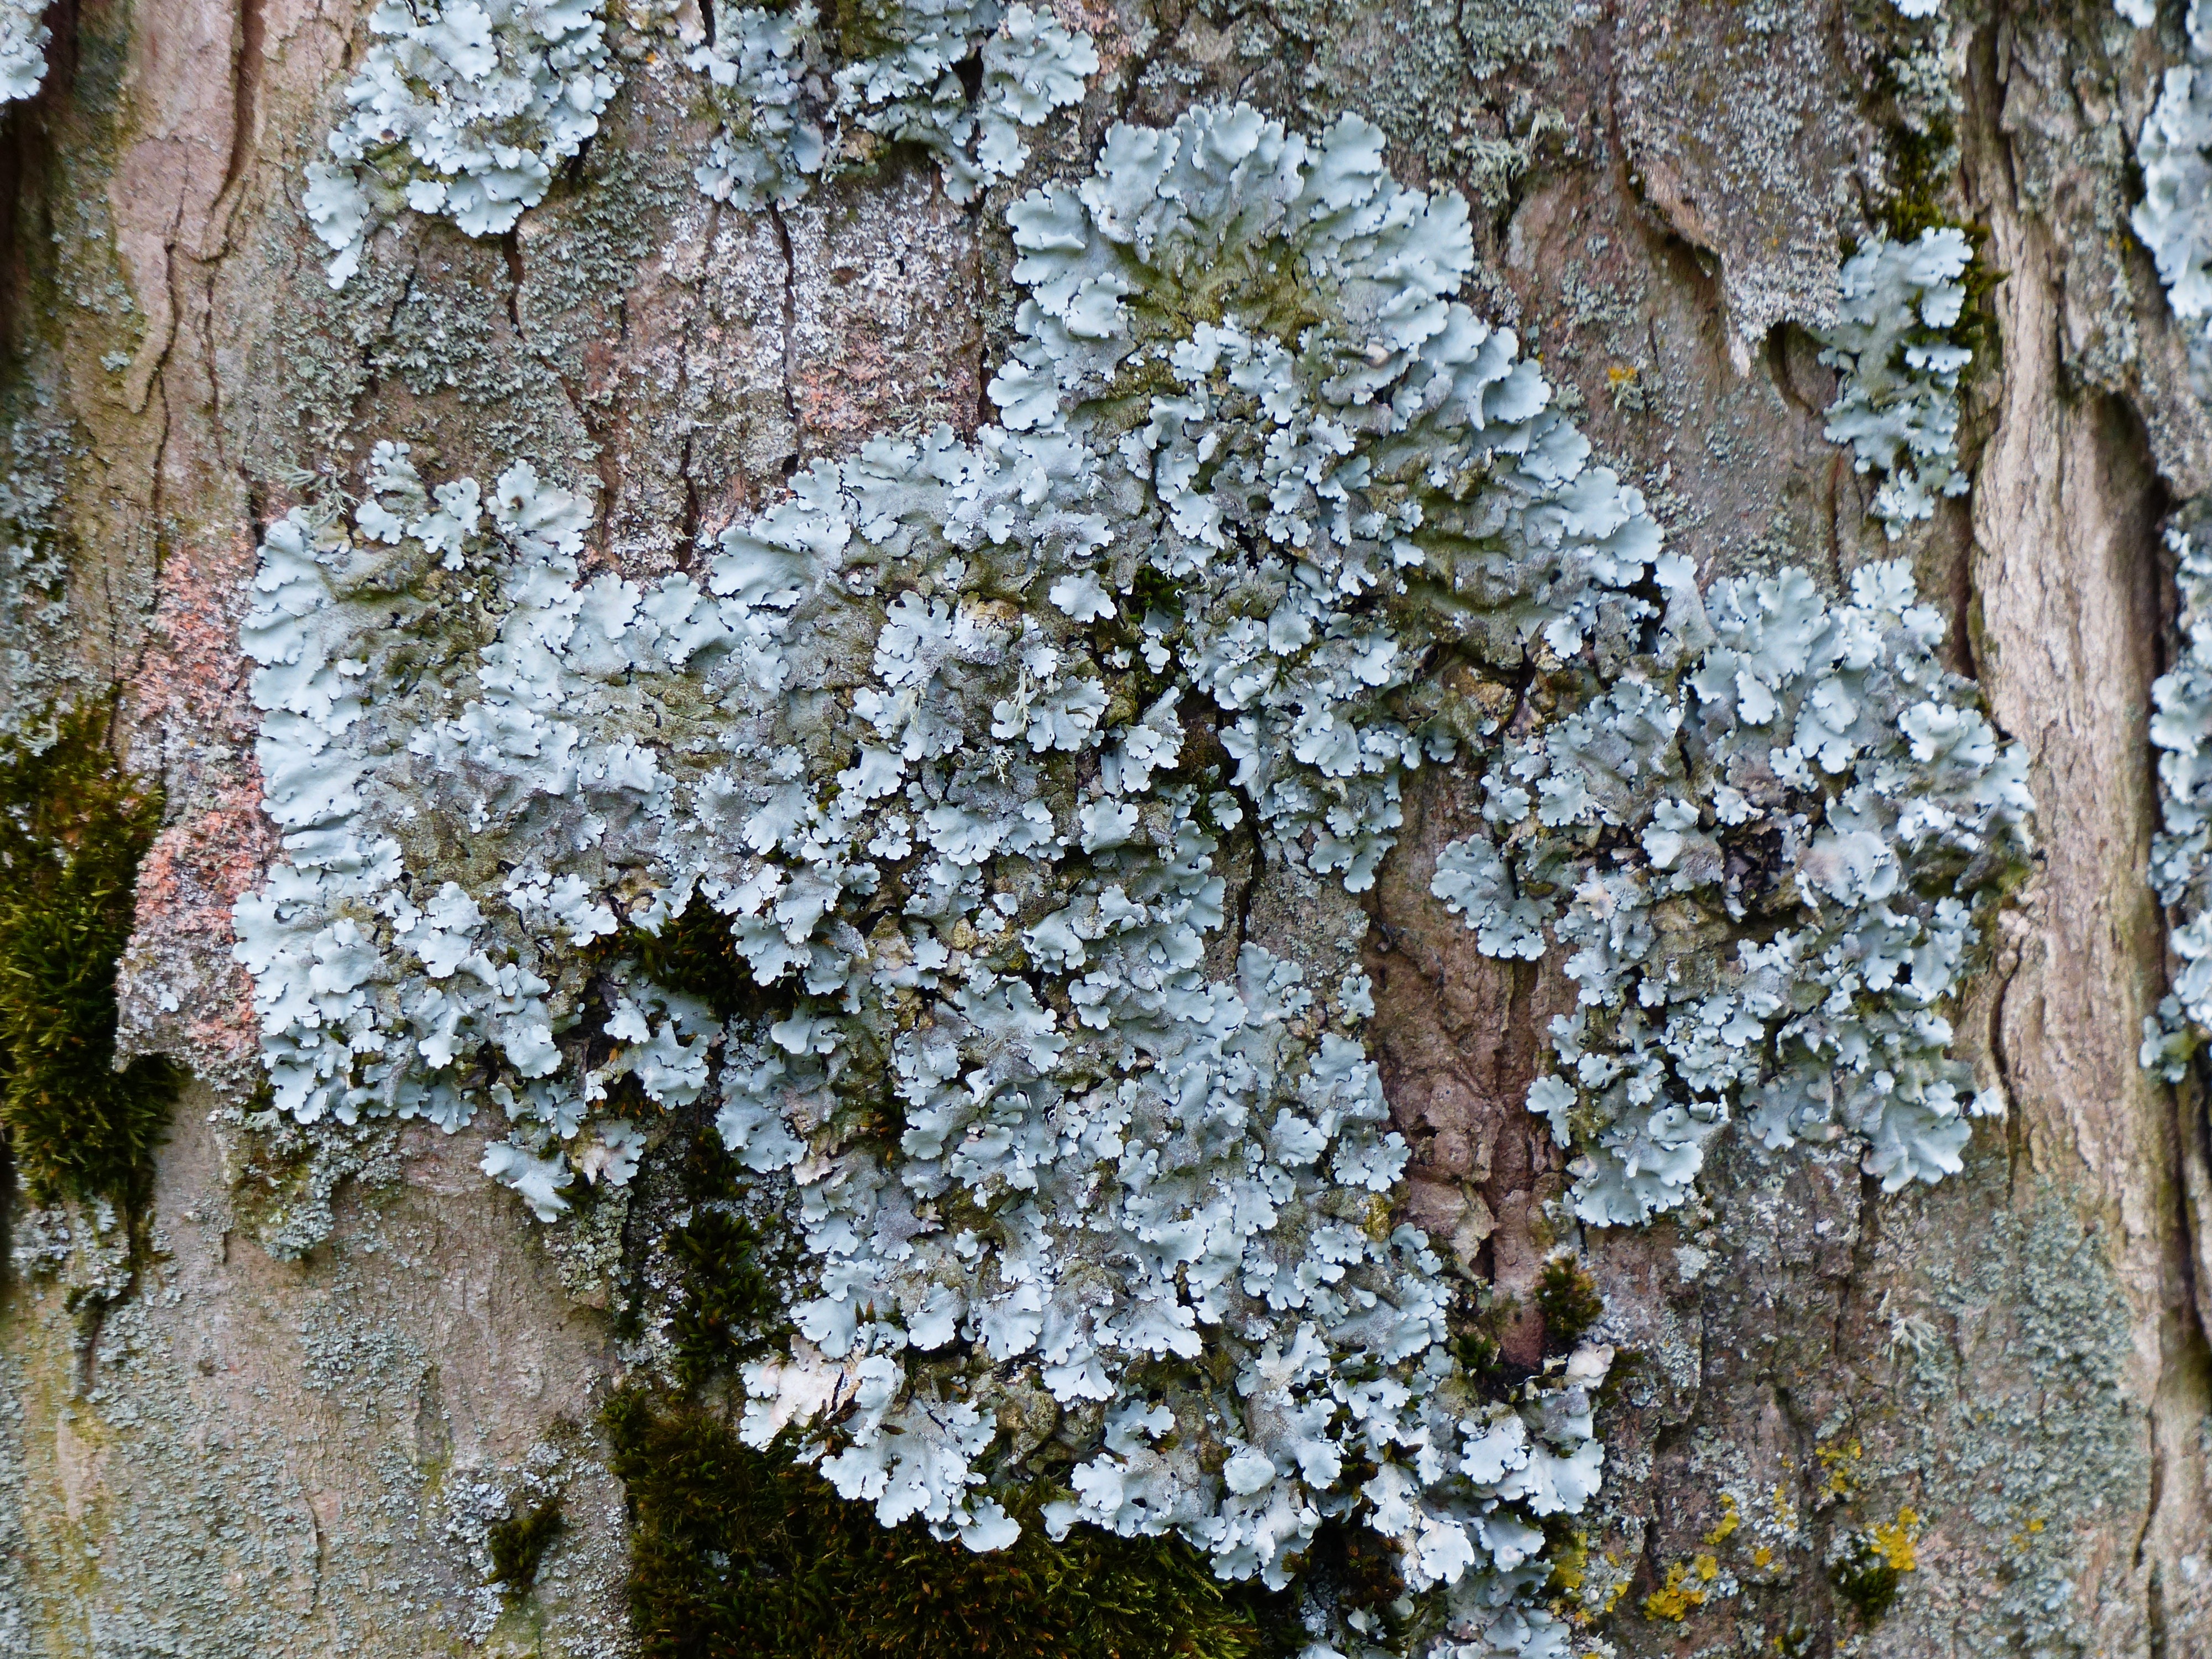
tree, nature, rock, branch, plant, texture, leaf, flower, frost, trunk, wall, log, green, autumn, botany, flora, season, tribe, lichen, woodland, flowering plant, infestation, blue grey, parmelia sulcata, leaf braid, woody plant, land plant